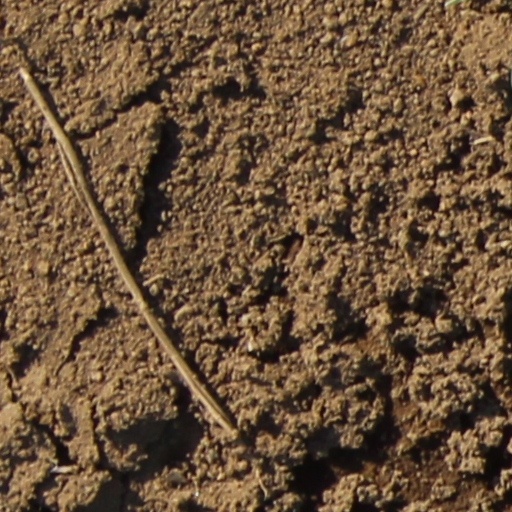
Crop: wheat